Mount Elbert Gas Hydrate Site

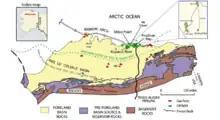
Overview of the major geologic and geographic features influencing the deposition and structural features of the sedimentary section on the Alaska North Slope

In the Arctic, gas hydrates may occur naturally onshore in association with permafrost regions, and at or below the seafloor in marine sediments. In the case of permafrost-associated settings in northern Alaska and Canada, gas hydrate occurrences have been identified in sand-rich units deposited in near-shore and onshore environments. Unlike the majority of gas hydrate occurrences around the world it is believed that many of the sand-rich Arctic deposits on the North Slope were originally conventional free-gas accumulations. During the last glacial period these formerly free-gas reservoirs likely became trapped as hydrates as atmospheric and subsurface temperatures dropped. The geometry, host-reservoir, and physical and chemical properties of the modern natural gas hydrate occurrences point to a conversion of conventional free-gas accumulations when they were cooled down to a point that was well within the hydrate stability conditions, and hydrates could form (see UNEP Global Outlook on Methane Gas Hydrates (2012, in progress) for more details and also Collett et al., 2011 for a full synopsis on Alaska North Slope gas hydrates).